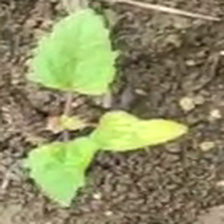
Weed species: Lamber_Quarter_plant(Chenopodium )